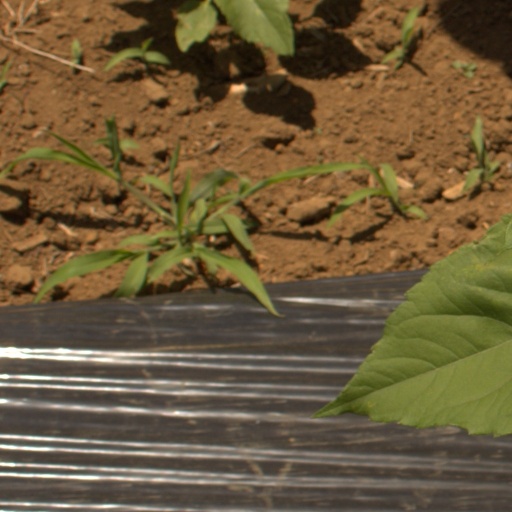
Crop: Jerusalem artichoke